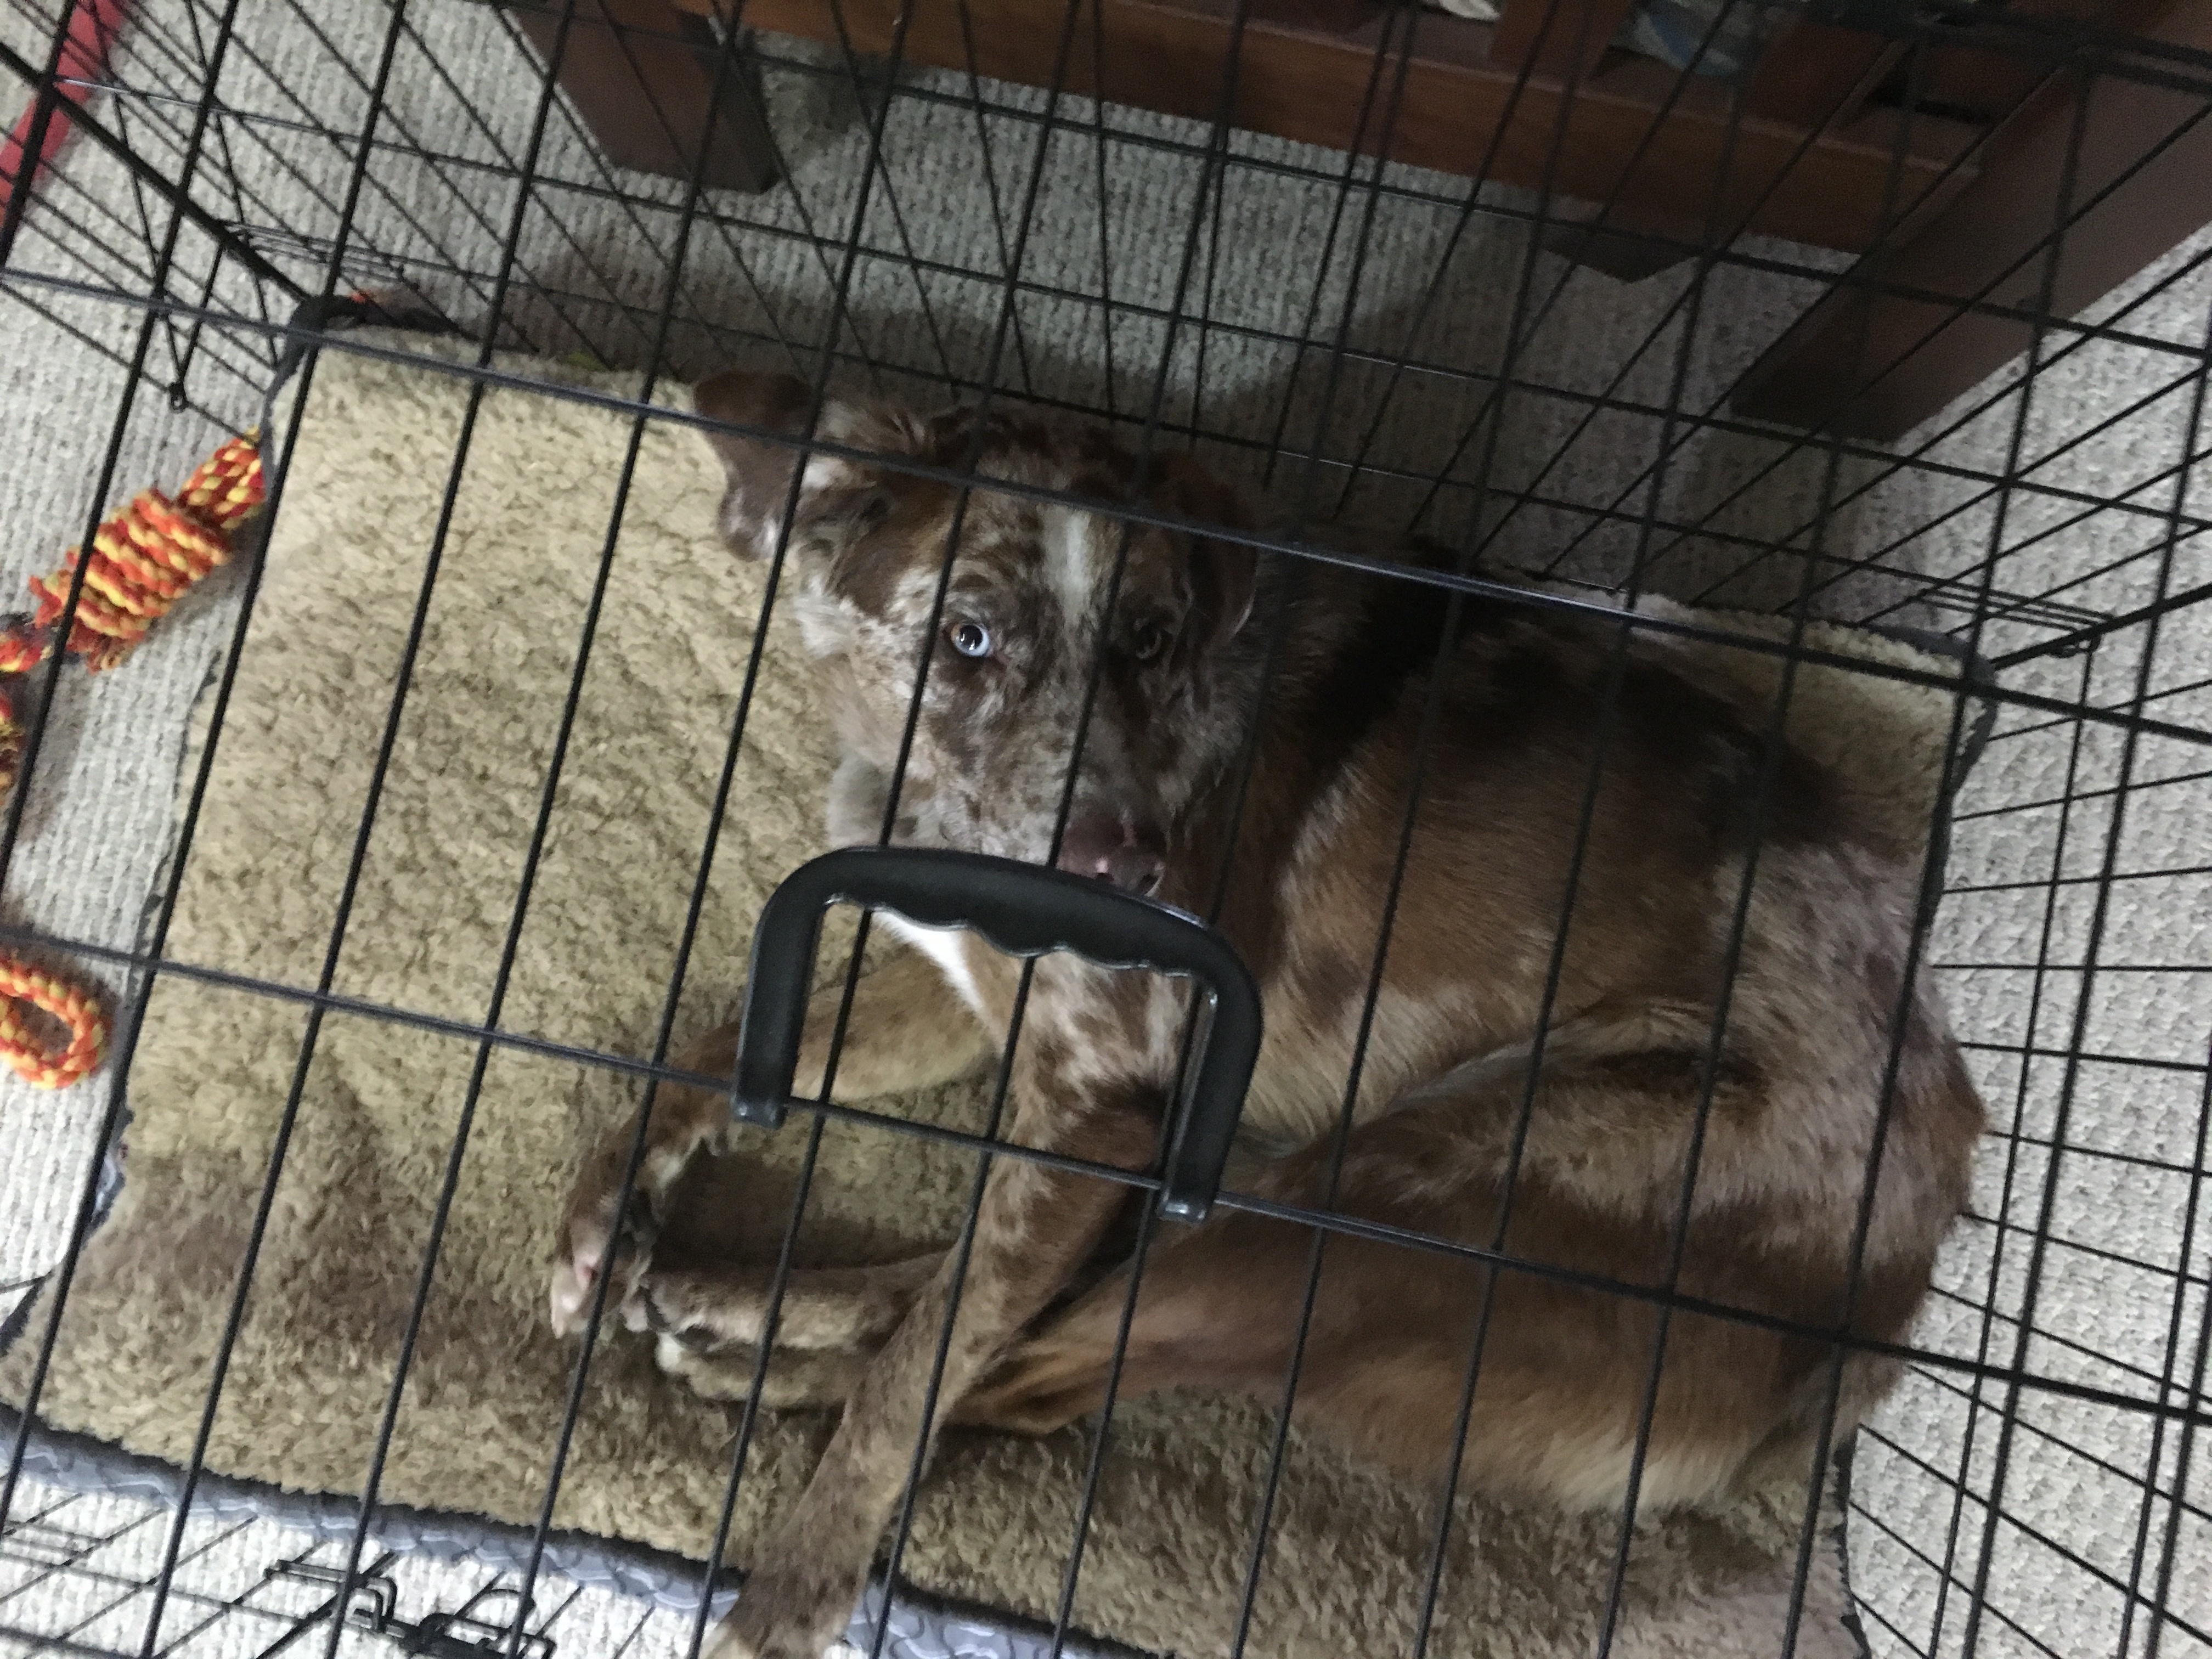
dog, mammal, felix, animal shelter, dog like mammal